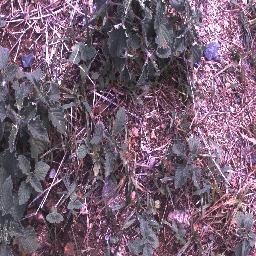
Label: negative